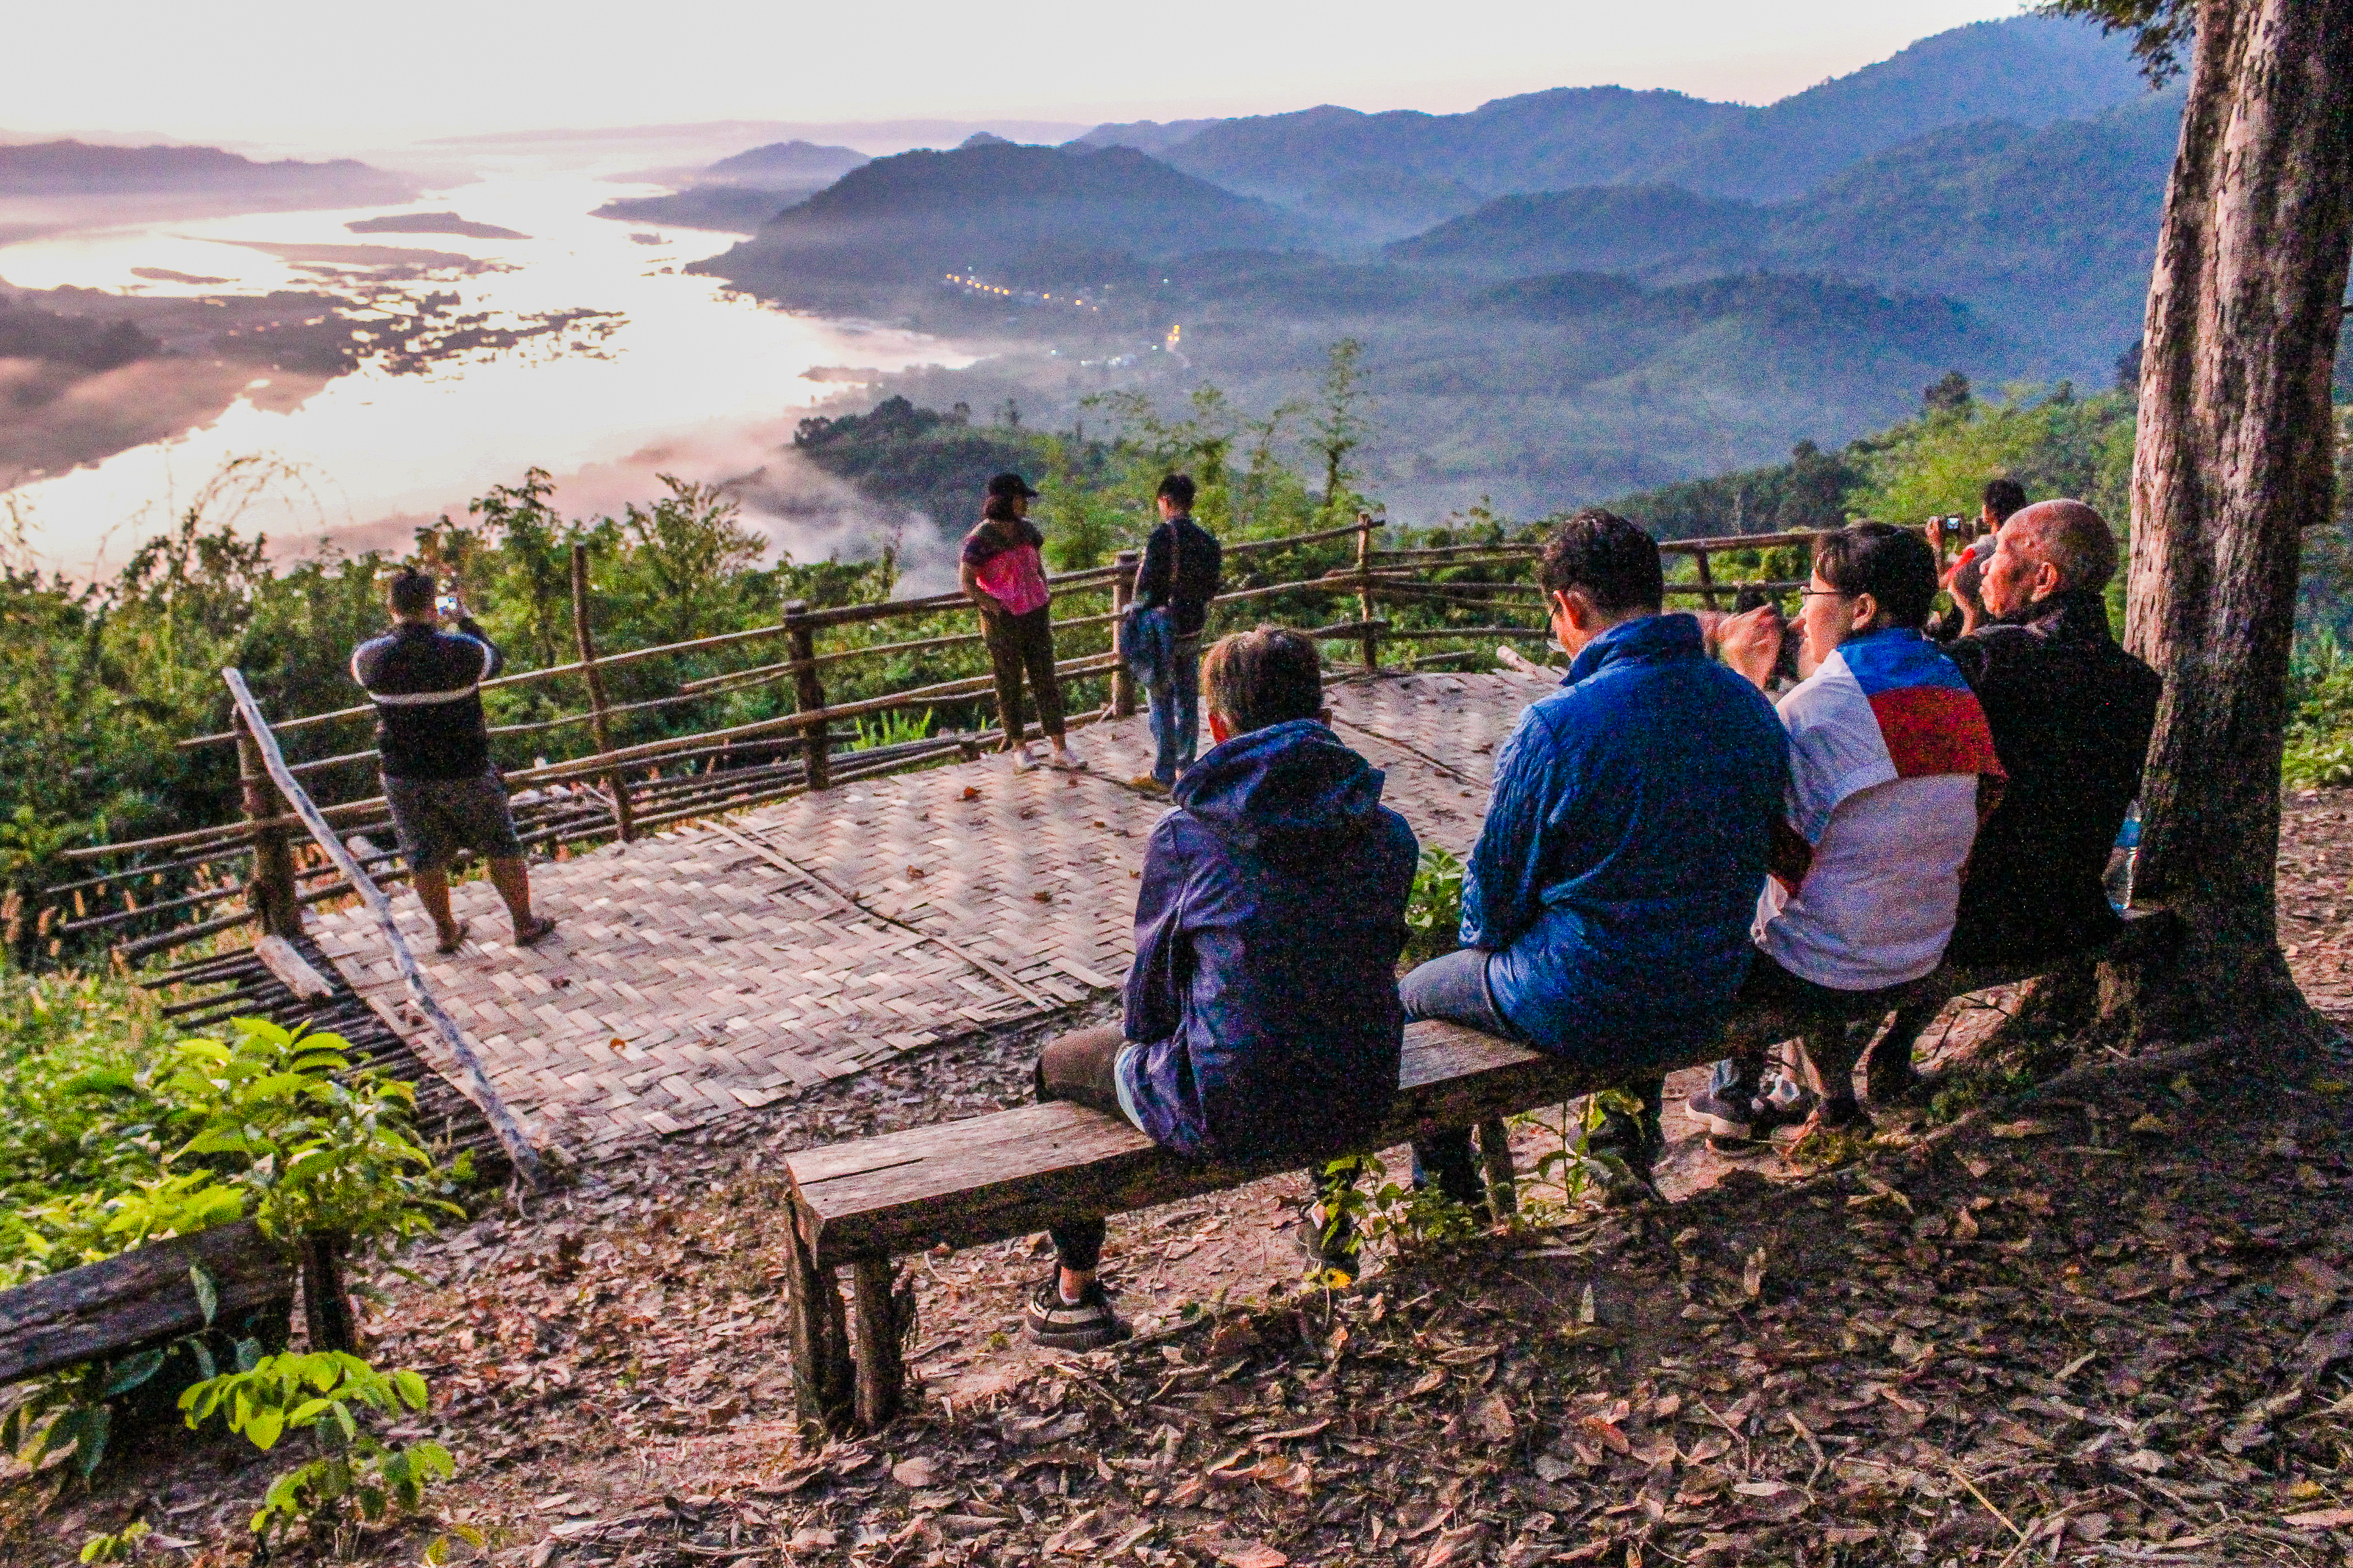
yellow, tourism, sun, life, beautiful, mountain, view, thailand, golden, vacation, park, sky, green, natural, nature, asia, asian, laos, water, morning, outdoor, tropical, sunlight, mekong, background, culture, river, travel, landscape, southeast, wilderness, natural landscape, tree, leisure, adventure, national park, recreation, hill, hill station, cloud, fell, ridge, rock, team, hiking, state park